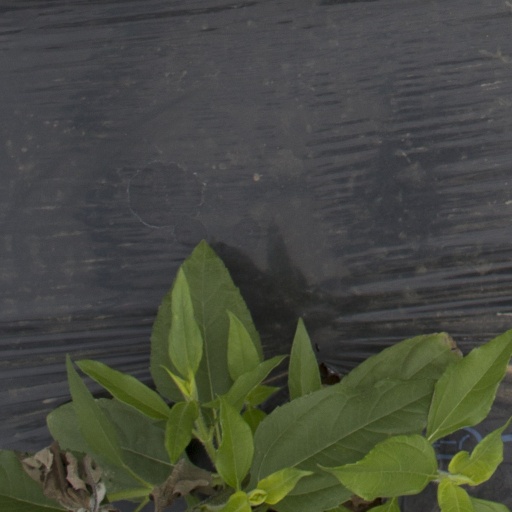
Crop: Jerusalem artichoke